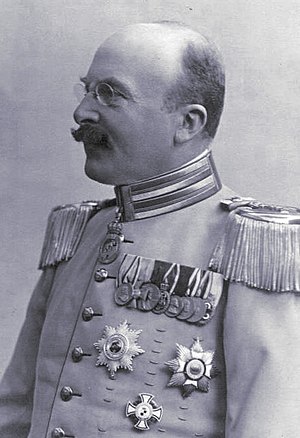
Eduard 1. af Anhalt
Hertug Eduard i 1916
Hertug Eduard 1. af Anhalt var den næstsidste hertug af det tyske hertugdømme Anhalt fra april til september 1918.